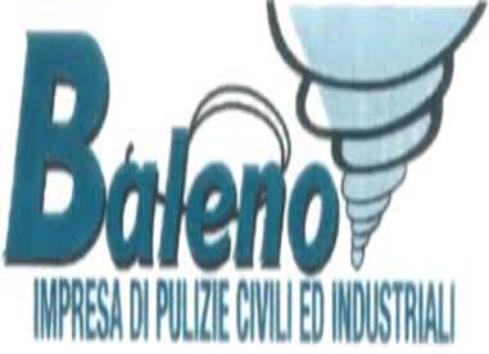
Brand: BALENO
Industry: Clothes